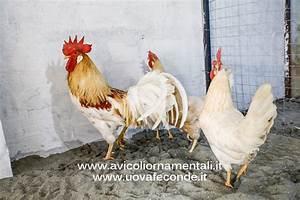
chicken